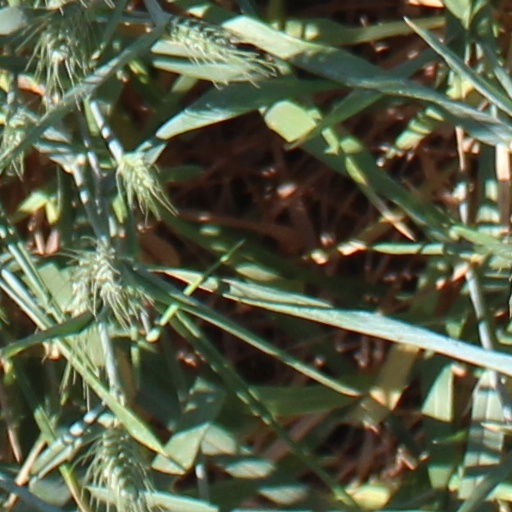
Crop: wheat